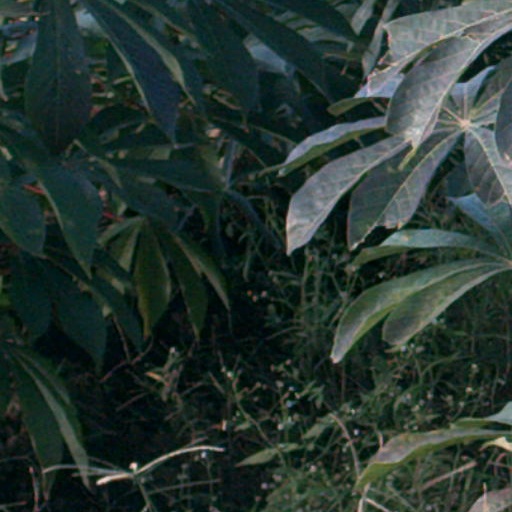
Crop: cassava